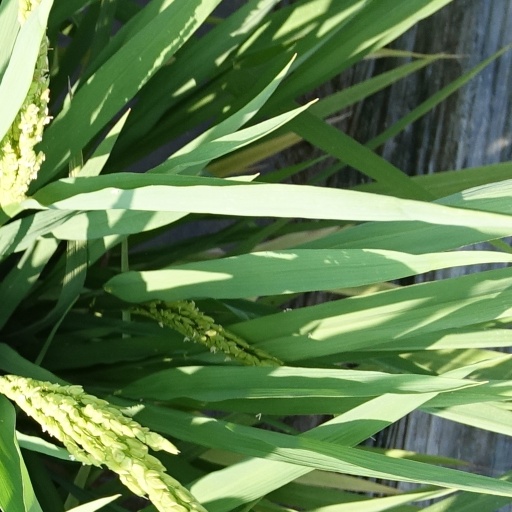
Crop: rice